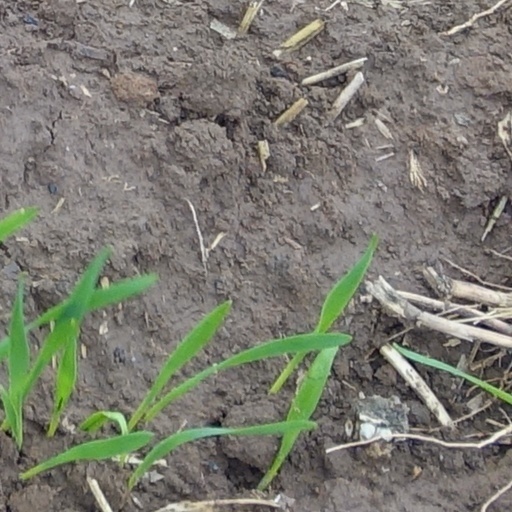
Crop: wheat